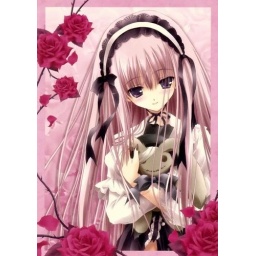
Surrounded by pink and a bunny is a girl